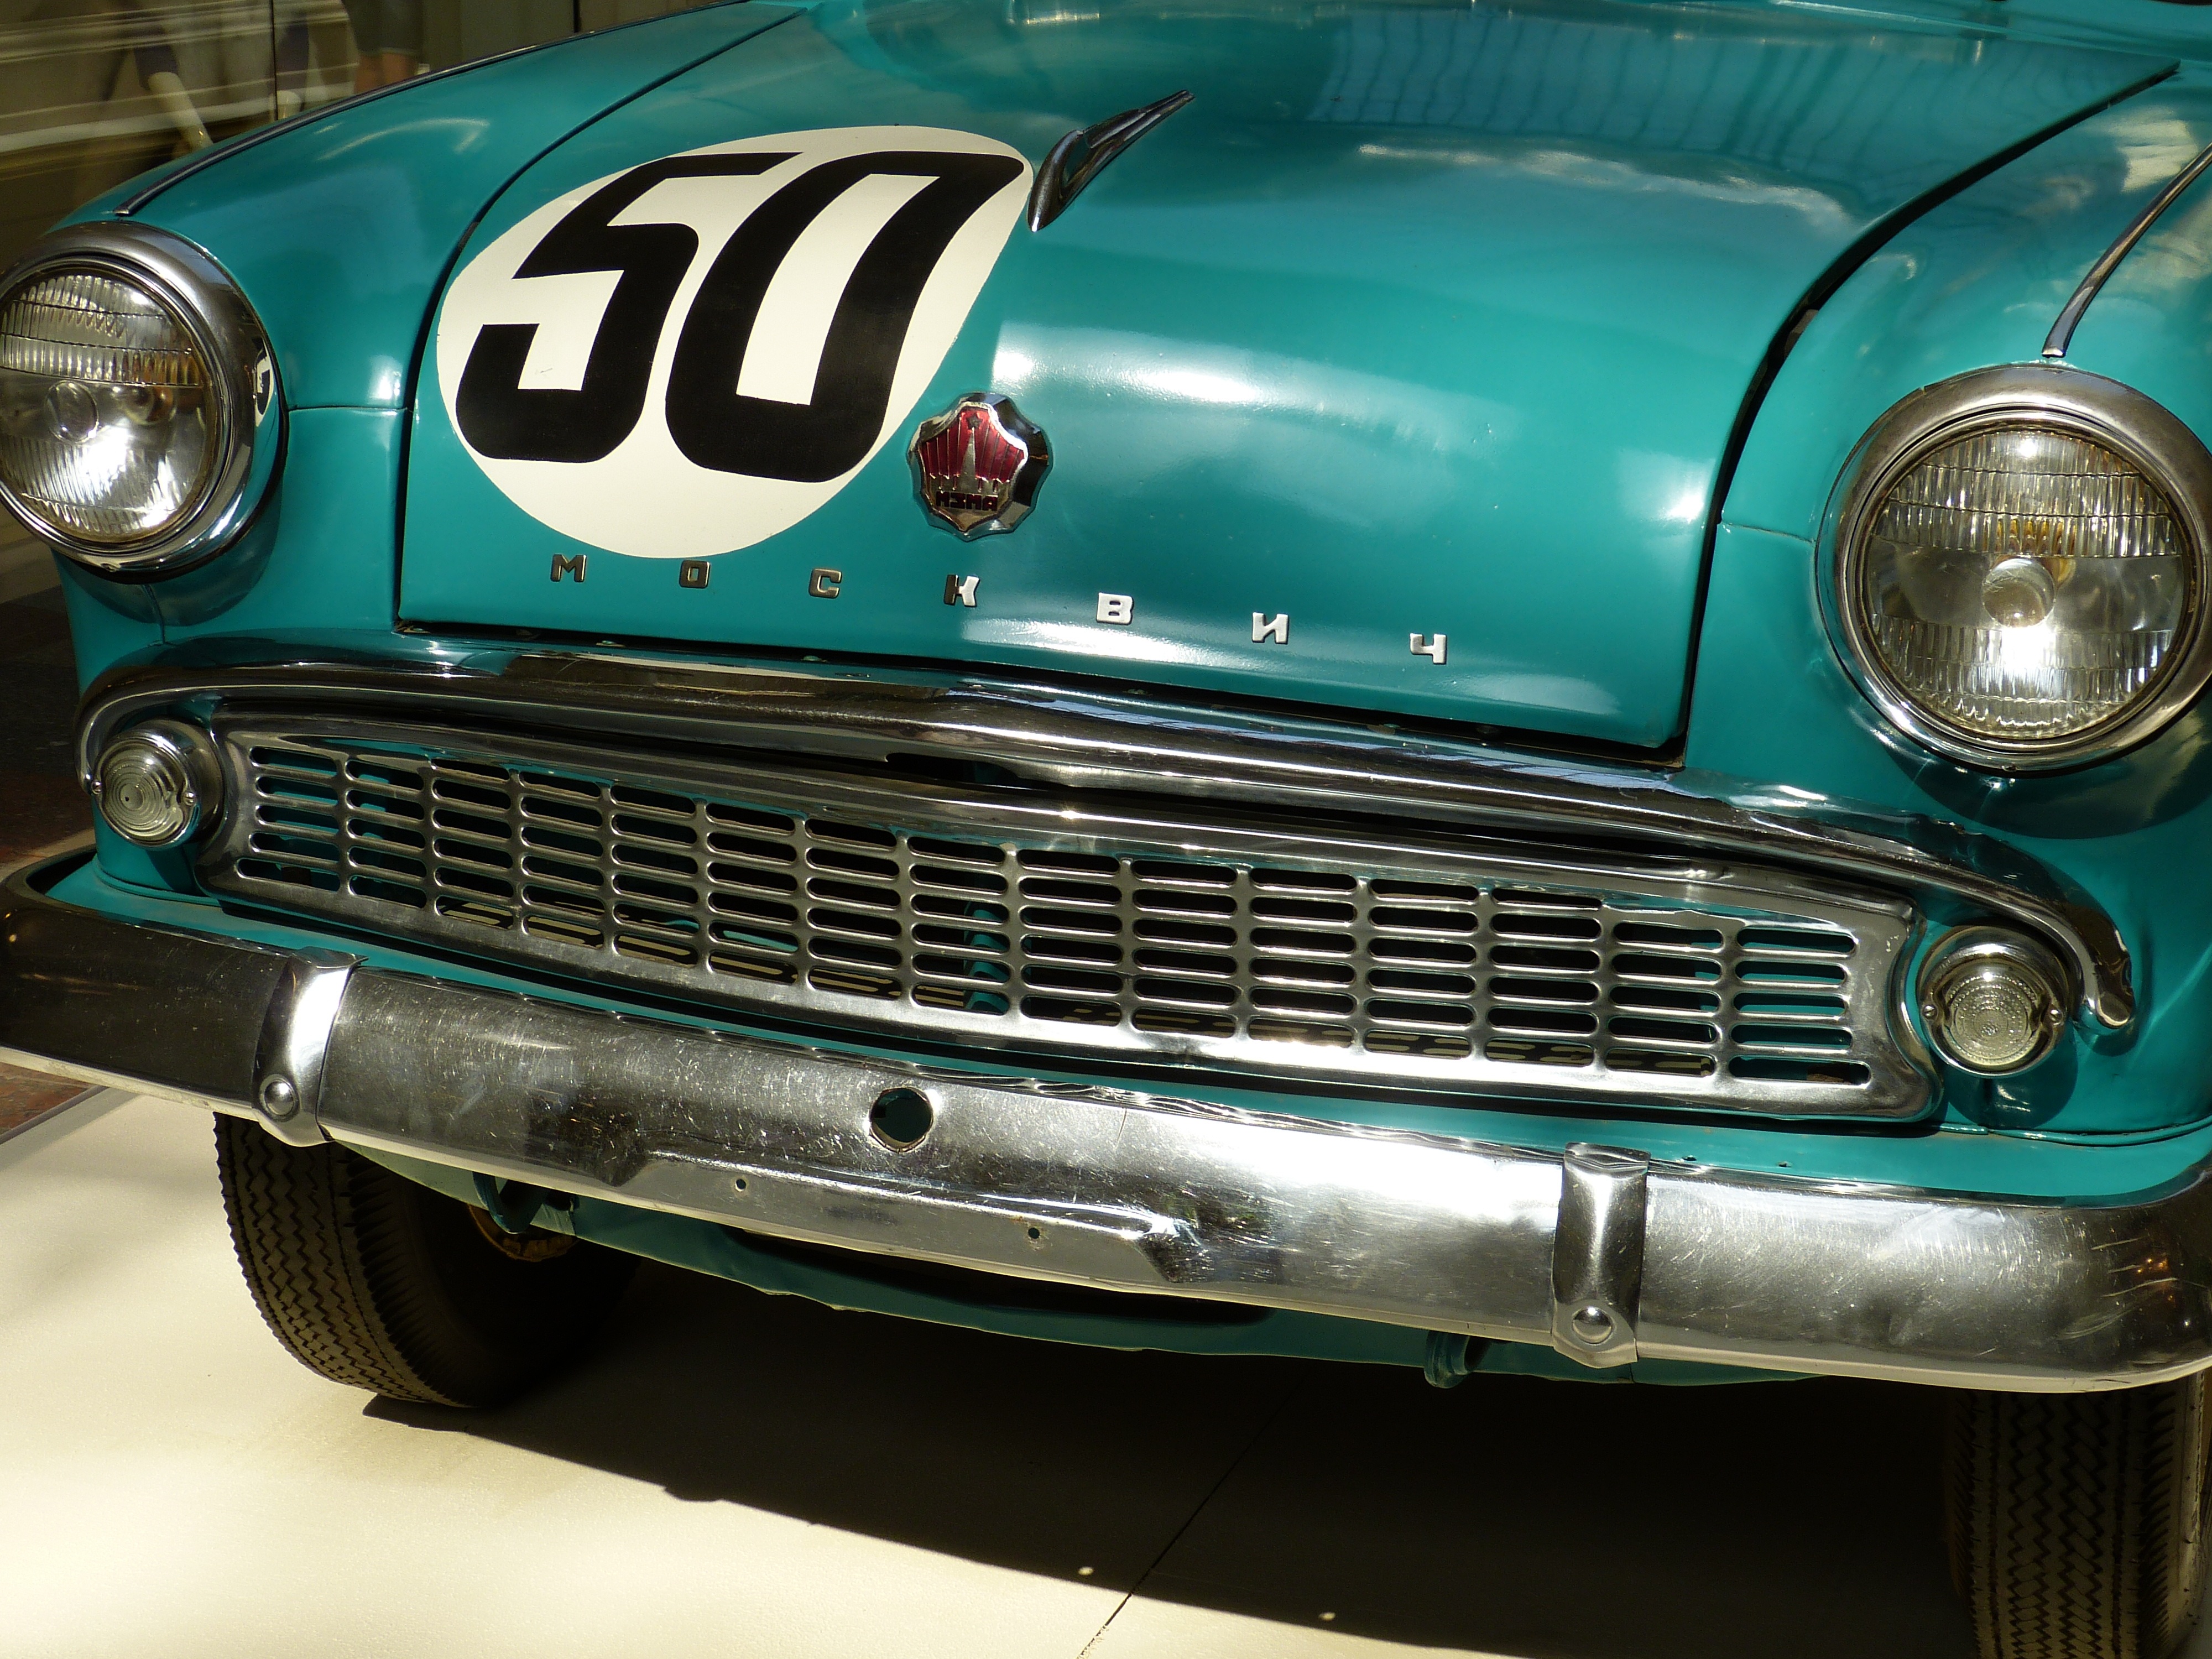
car, vehicle, auto, spotlight, grille, automotive, motor vehicle, vintage car, sedan, oldtimer, nostalgic, moscow, classic, convertible, russia, pkw, cooler, antique car, passengers cars, land vehicle, automobile make, automotive exterior, compact car, automotive design, family car, chevrolet bel air